Atlas LV-3B

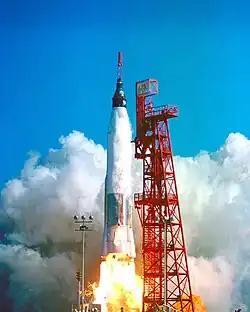
An Atlas D LV-3B launching Mercury-Atlas 6

The Atlas LV-3B, Atlas D Mercury Launch Vehicle or Mercury-Atlas Launch Vehicle, was a human-rated expendable launch system used as part of the United States Project Mercury to send astronauts into low Earth orbit. Manufactured by Convair, it was derived from the SM-65D Atlas missile, and was a member of the Atlas family of rockets. With the Atlas having been originally designed as a weapon system, testing and design changes were made to the missile to make it a safe and reliable launch vehicle. After the changes were made and approved, the US launched the LV-3B nine times, four of which had crewed Mercury spacecraft.